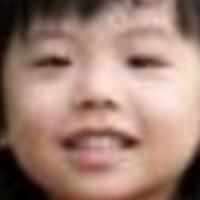
Age group: age 01-10